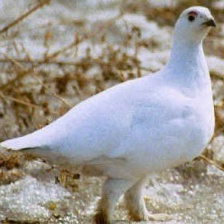
Species: WILLOW PTARMIGAN
Scientific name: LAGOPUS LAGOPUS